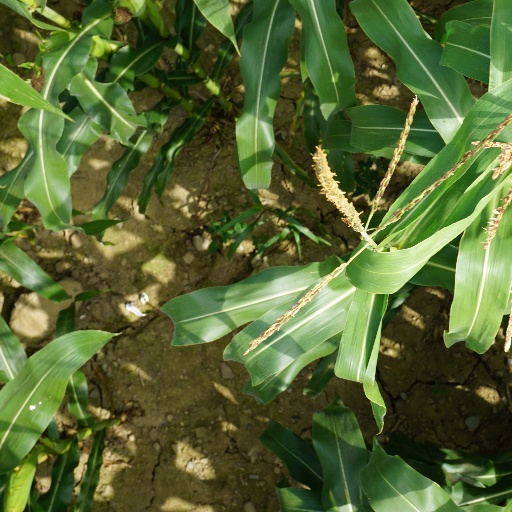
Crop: maize; corn